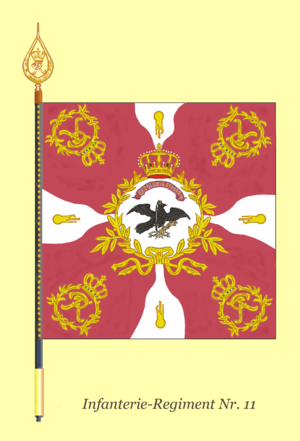
Drapeau du 11e Régiment d'infanterie (Royaume de Prussie avant que 1806)